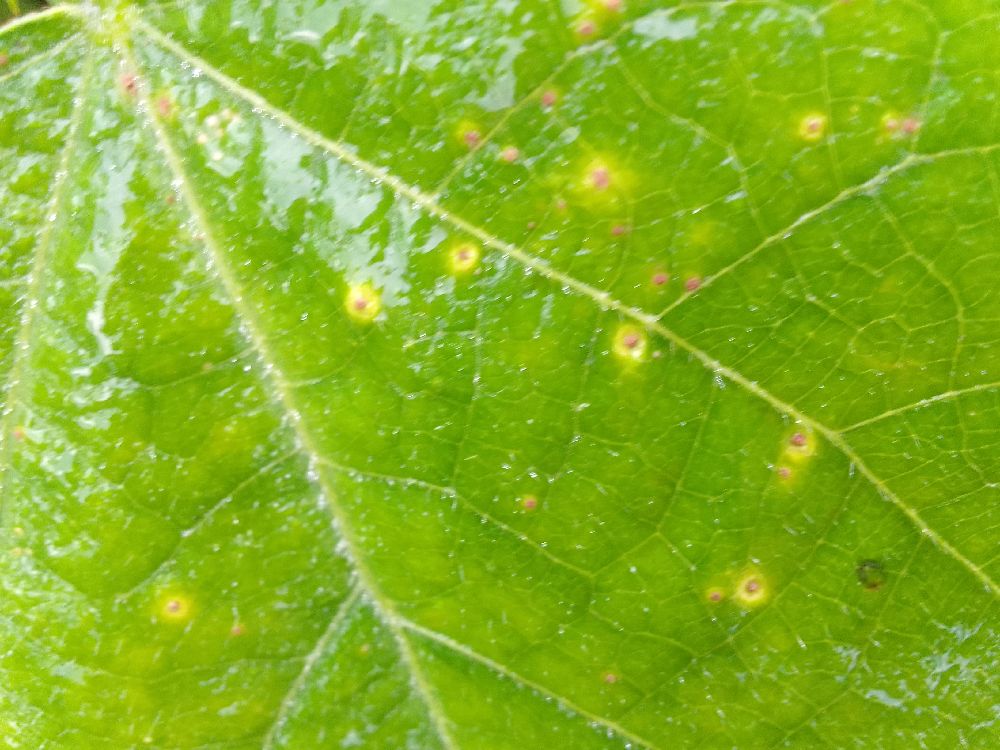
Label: rust